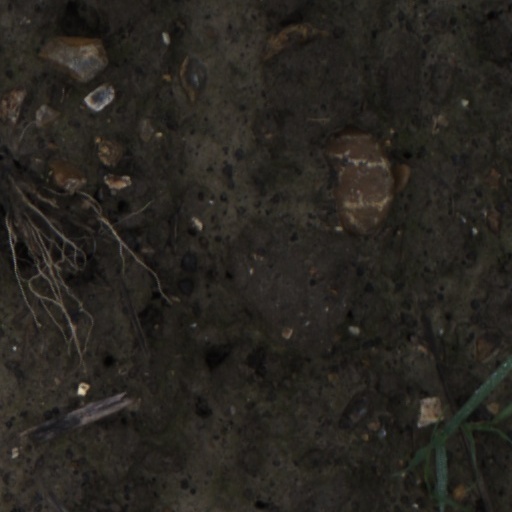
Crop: wheat